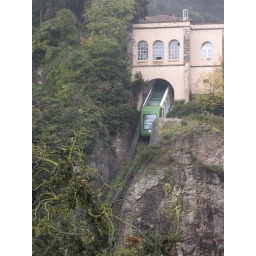
Cable car to the Santa Maria de Montserrat a Benedictine abbey in Montserrat mountain Catalonia Spain